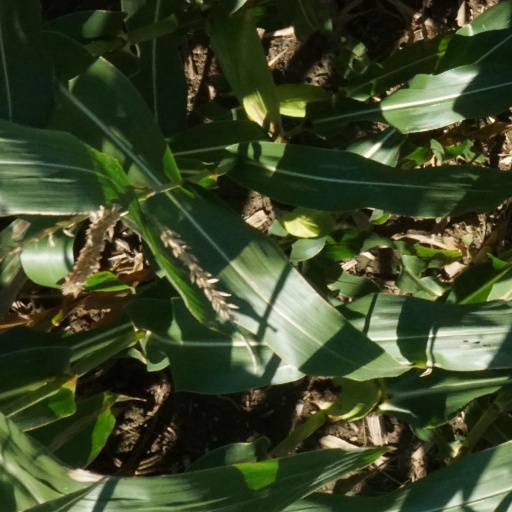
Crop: maize; corn